Gelatinous drop-like corneal dystrophy

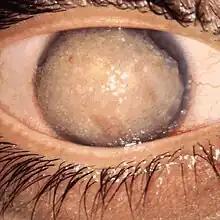
A completely opaque cornea with multiple drop-like nodular opacities. Some blood vessels are present in the opaque cornea

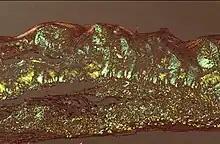
Apple green dichroism of subepithelial deposition of amyloid viewed under polarized light. Congo red stain.

Gelatinous drop-like corneal dystrophy, also known as amyloid corneal dystrophy, is a rare form of corneal dystrophy. The disease was described by Nakaizumi as early as 1914.